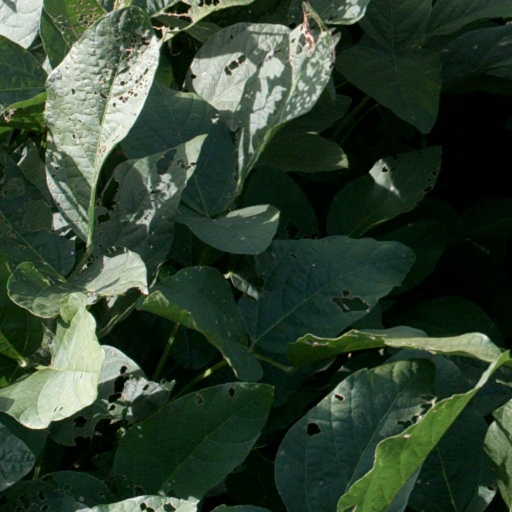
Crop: soybean